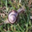
Label: snail